James Pollard Espy

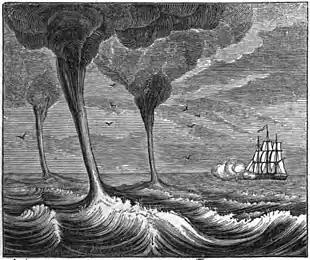
Illustration from the book "The Philosophy of Storms". For an account of the manner in which one spout, while forming, tends to generate others in its neighborhood. - James Pollard Espy 1841

Espy had an ardent desire for knowledge and commenced teaching school as a means to obtaining a classical education at Transylvania University, Lexington, Kentucky. After leaving the University in 1808 he taught an academy at Cumberland, Maryland. He studied law and practiced that profession four years at Xenia, Ohio. In 1812 he married Miss Margaret Pollard and took her last name as his middle name. In 1817 he became a teacher of classics in Philadelphia where he lived for 20 years. He soon, however, had his attention drawn to natural science and about 1828 he began his studies and investigations into the cause of storms which made him, at that time, the foremost American meteorologist. In 1833 he wrote a summary of his theory of the upward movement of the air in storms (convection) and of their self-sustaining power from the evolution of latent heat.